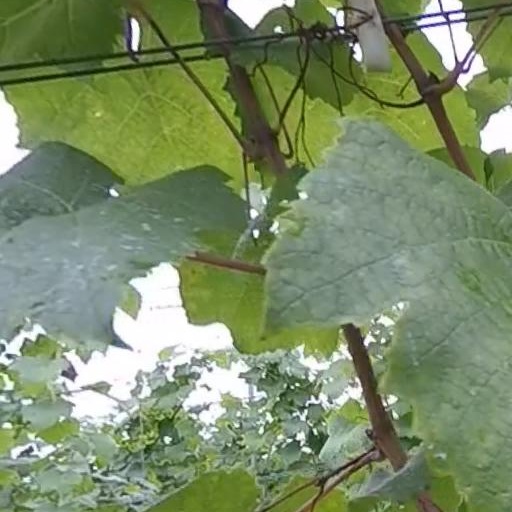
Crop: grape